Demographics of Generation Alpha

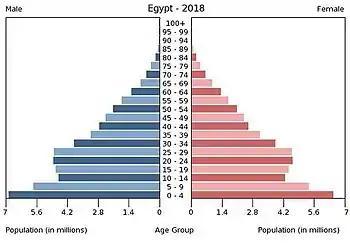
Population pyramid of Egypt in 2018

Egypt's population reached the 100-million milestone in February 2020. According to government figures, during the 1990s and 2000s, Egypt's fertility rate fell from 5.2 down to 3.0, but then rose up to 3.5 in 2018, according to the United Nations. If the current rate of growth continues, Egypt will be home to more than 128 million people by 2030. Such rapid population growth is a cause for concern in a country marked by poverty, unemployment, shortages of clean water, lack of affordable housing, and traffic congestion. Harsh geography exacerbates the problem: 95% of the population lives on just 4% of the land, a region in the neighborhood of the Nile River roughly half the size of Ireland. Egyptian President Abdel Fattah el-Sisi claimed that overpopulation posed as much a threat to national security as terrorism. He launched a campaign called “Two Is Enough” in order to curb the problem, but to no avail. Egypt's fertility rate surged at around the Arab Spring, likely as a result of political chaos, economic uncertainty, and funds for birth control from Western governments drying up. Fertility rates remained the highest in rural areas, where children are considered a blessing, but the impact is most visible in Greater Cairo, a megalopolis home to over 20 million people. In general, Egypt's densely populated cities and towns have one million additional residents each year between 2008 and 2018.